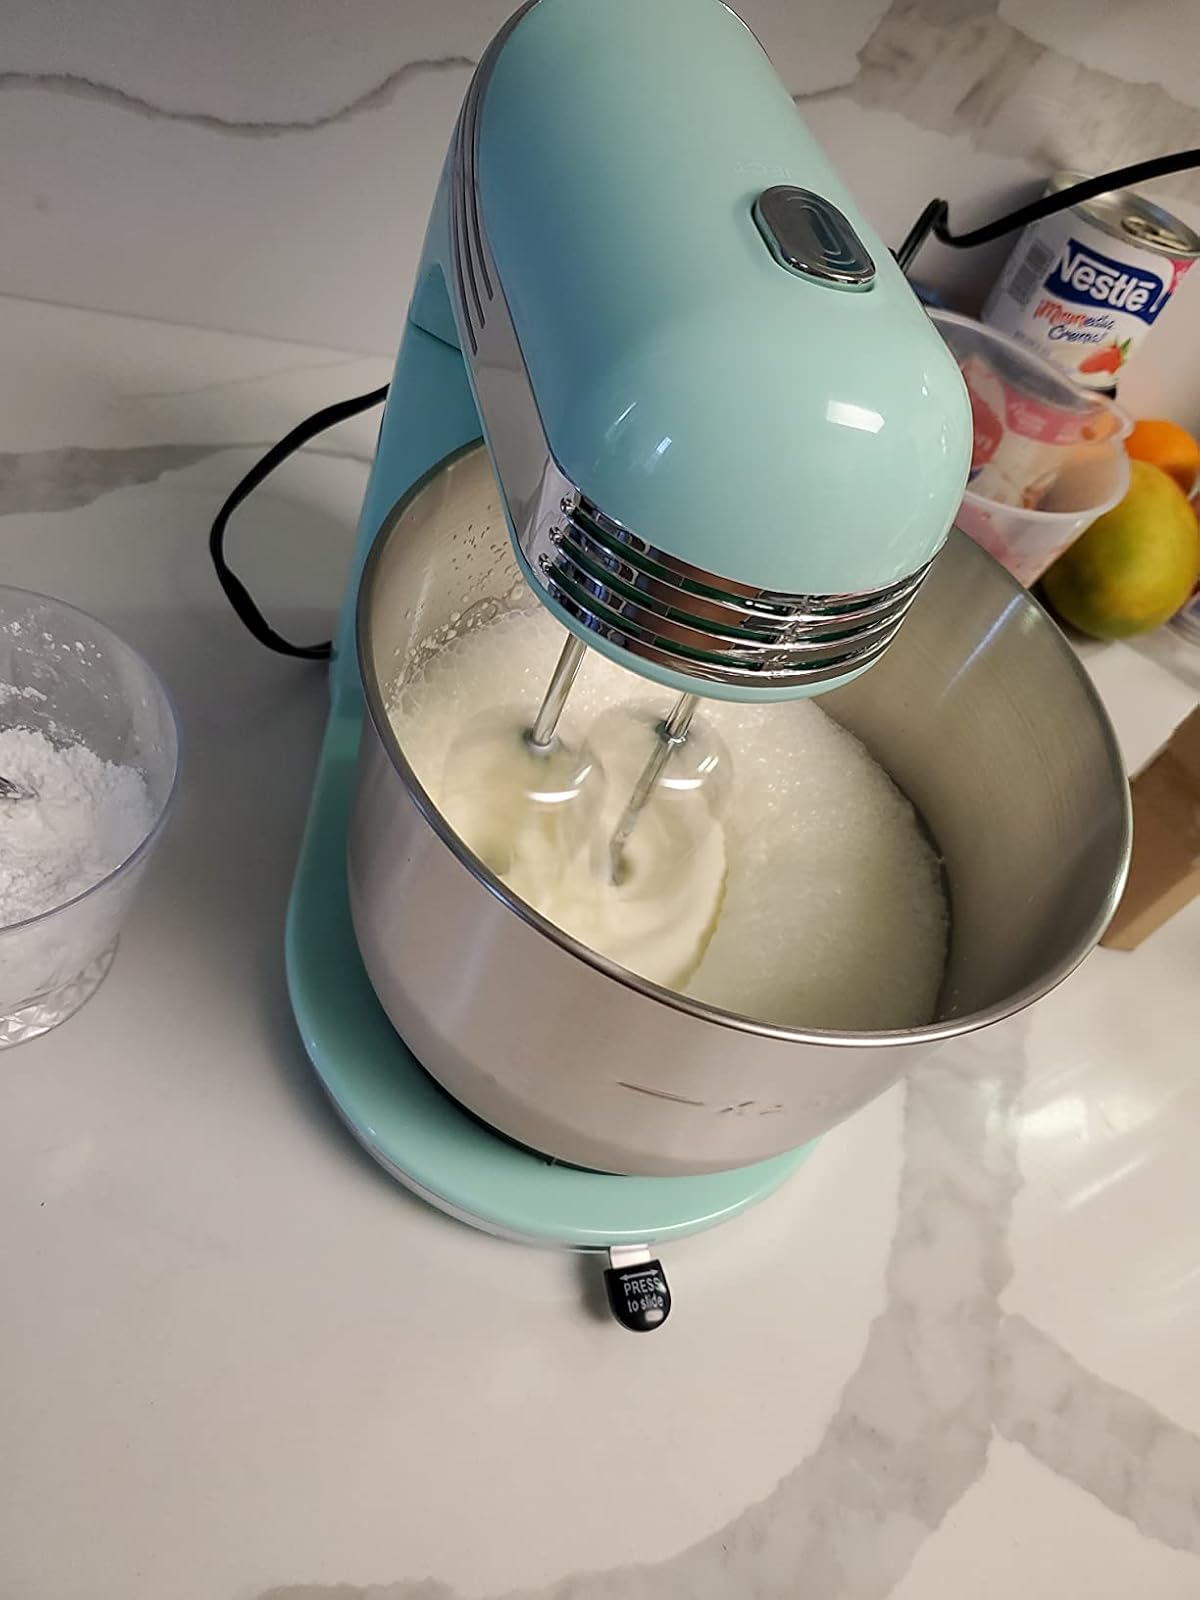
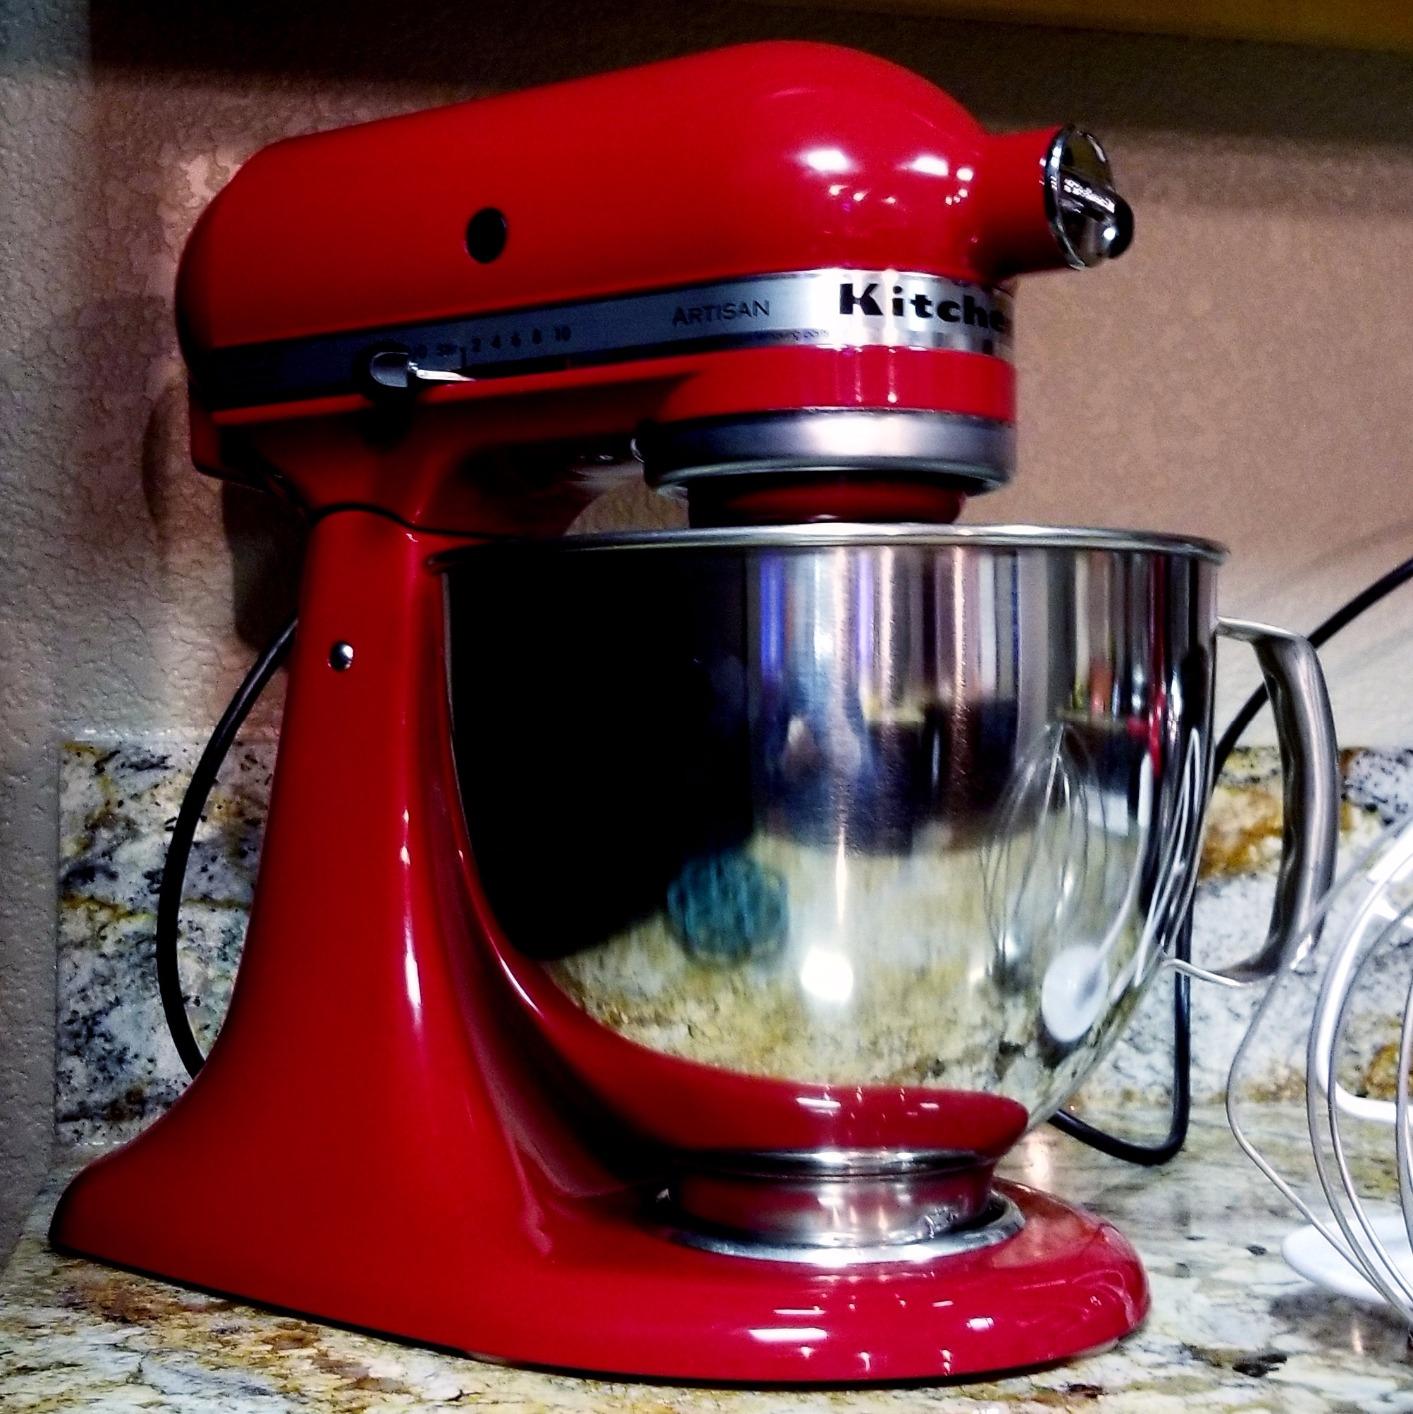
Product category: items_mixer
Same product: no